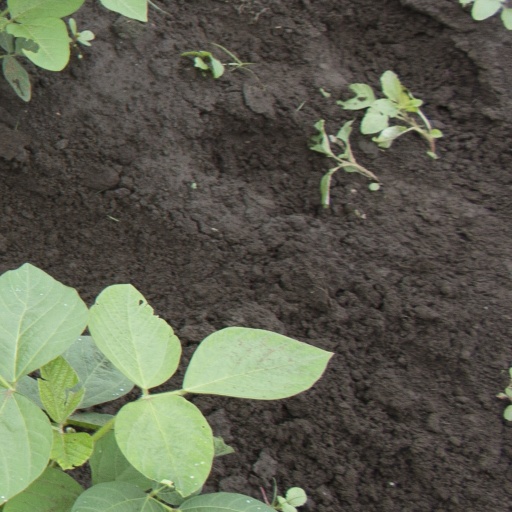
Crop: soybean